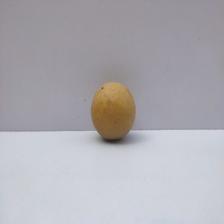
Size: Medium